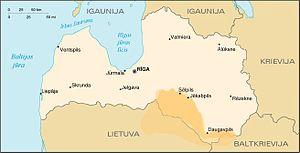
La Sélonie est une région historique de la Lettonie, située dans la partie orientale de la Sémigalie. Aujourd’hui, elle est répartie entre les régions administratives de Zemgale et de Latgale.